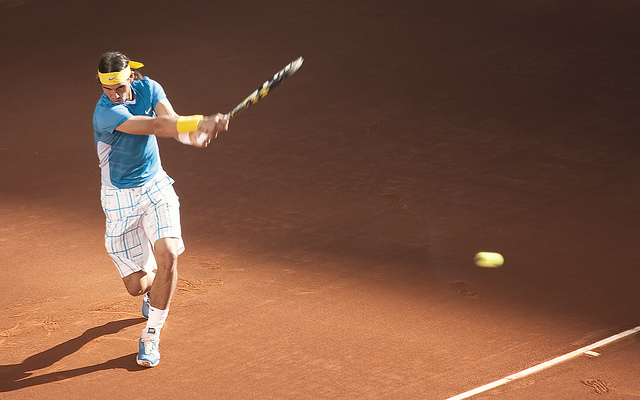
vận động viên tennis đang vung vợt về phía bóng